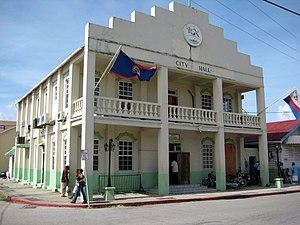
Belize City ou Ville-de-Bélize est l'ancienne capitale du Belize et la plus grande ville de ce pays d'Amérique centrale.